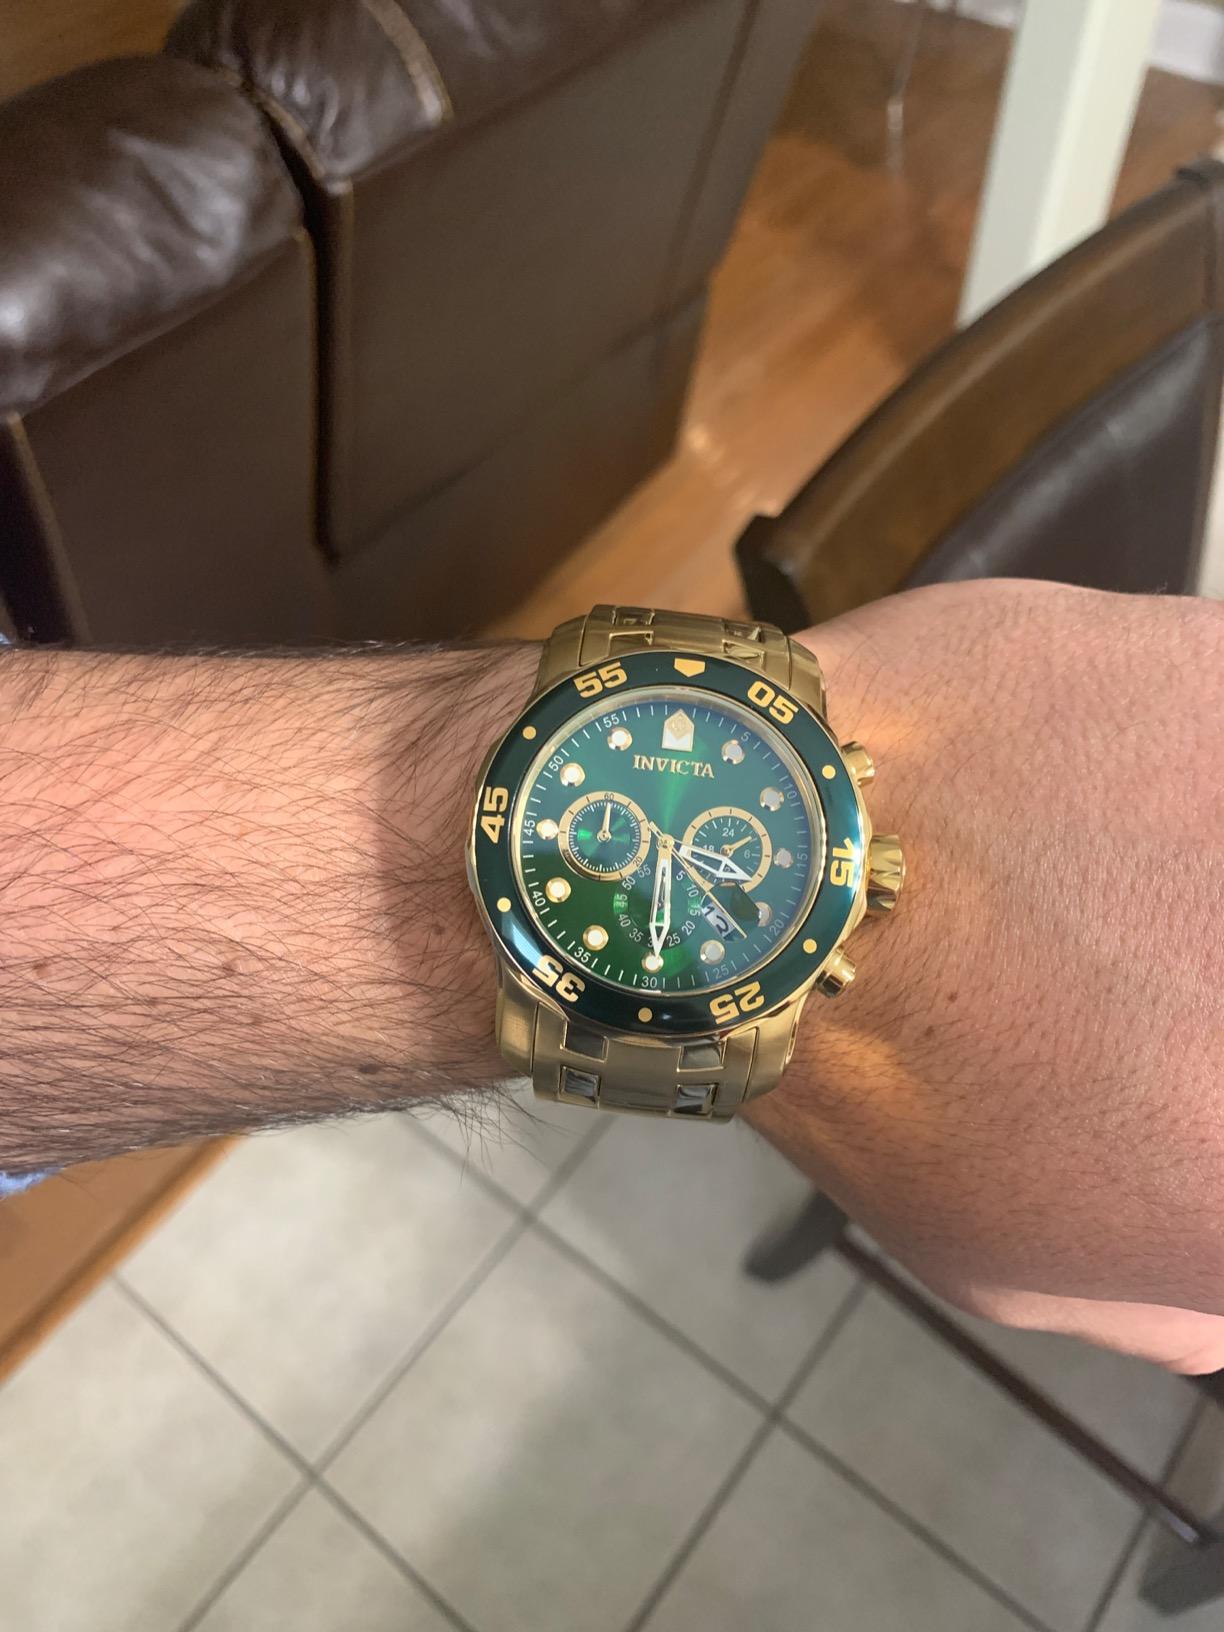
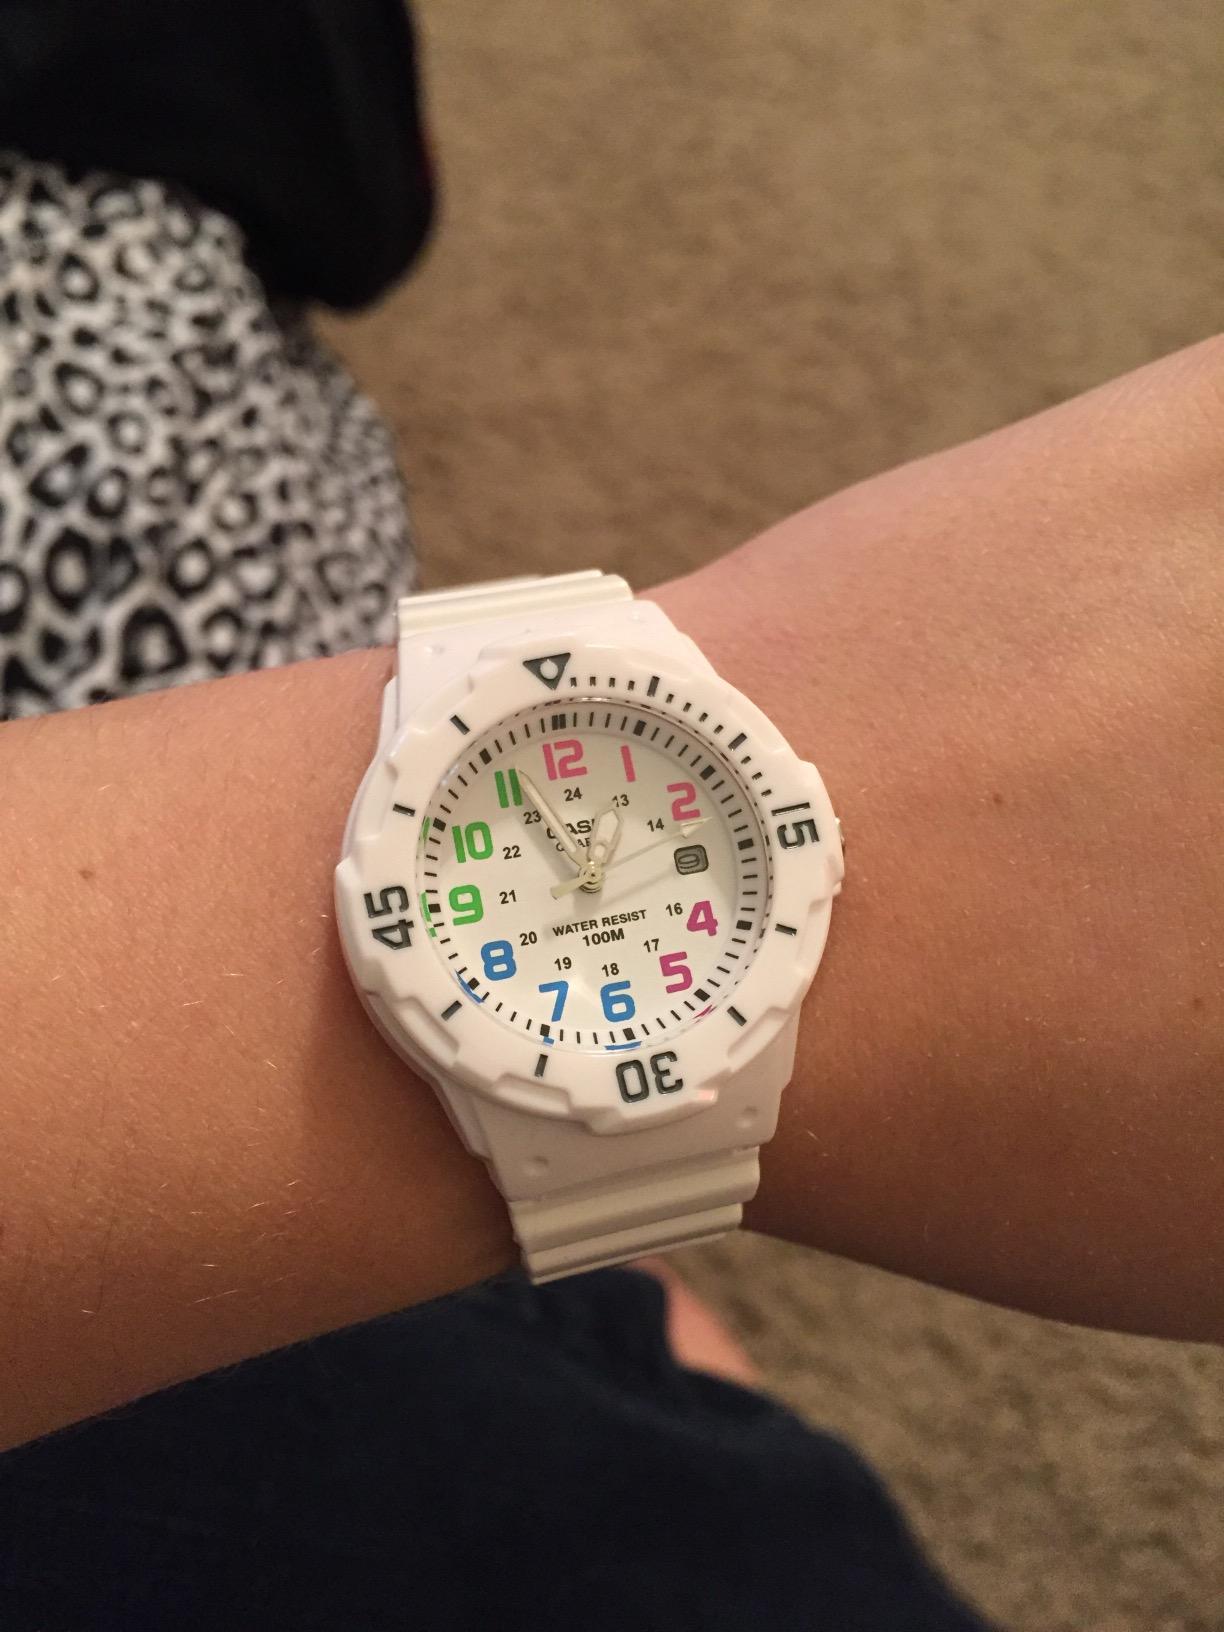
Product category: accessories_watch
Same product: no